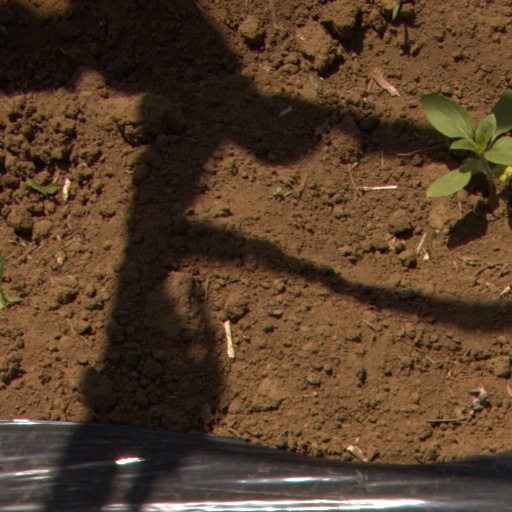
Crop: Jerusalem artichoke